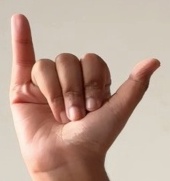
ASL sign: Y